Raunds Co-operative Society

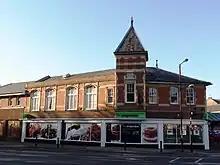
The Co-op Food Store in Raunds.

Raunds Co-operative Society Limited was a consumer co-operative society based in Raunds, Northamptonshire, founded in 1891.